Bisceglie Cathedral

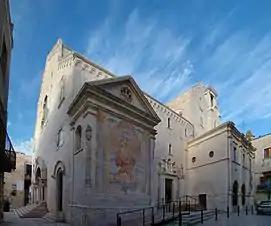
Bisceglie Cathedral

Bisceglie Cathedral is a Roman Catholic cathedral in Bisceglie, Apulia, Italy. Peter II of Trani began to build the cathedral in 1073, which he dedicated to his namesake, Saint Peter. Building was completed in 1295. Formerly the episcopal seat of the Diocese of Bisceglie, it has been since 1986 a co-cathedral in the Archdiocese of Trani-Barletta-Bisceglie.